Aperam

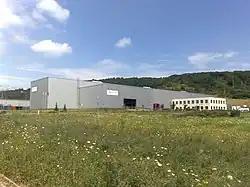
Aperam in Ústí nad Labem - Czech Republic

Aperam S.A. is a company listed on the Amsterdam, Brussels, Paris, Madrid and Luxembourg stock exchanges and with facilities in Brazil, Belgium and France, which concentrates on the production of stainless steel and speciality steel. It was spun out of ArcelorMittal at the start of 2011; the facilities that became Aperam had about 27% by turnover of the stainless-steel market as of 2009.